Heliothis albipuncta

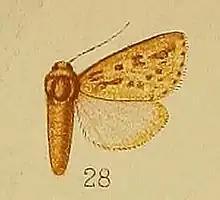
"Heliothis albipuncta"

Heliothis albipuncta is a species of moth of the family Noctuidae first described by George Hampson in 1910. It is found in Africa, including South Africa.